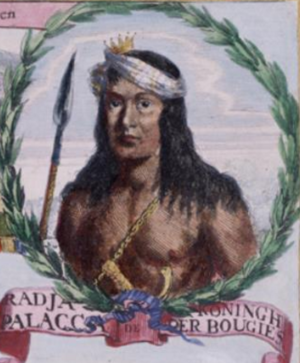
Romeyn de Hooghe est un important et prolifique graveur et caricaturiste néerlandais baroque.
La république d’Indonésie naît le 17 août 1945 avec la proclamation de l’indépendance des Indes néerlandaises par Soekarno et Mohammad Hatta.
Latenritatta Towappatunru Daeng Serang Datu Mario Riwawo Arung Palakka Malampee Gemmekna Petta Torisompae Matinroe ri Bontoala, plus simplement connu sous le nom d'Arung Palakka, était un prince du royaume bugis de Bone dans le sud de l'île indonésienne de Célèbes.
La révolte de Trunajaya ou guerre de Trunajaya est une rébellion avortée menée par le prince madurais Trunajaya aidé de combattants venus Makassar contre le sultanat de Mataram et ses soutiens de la Compagnie néerlandaise des Indes orientales à Java lors des années 1670.
Gowa est un État princier d'Indonésie. Il fut le plus puissant des États de l'est de l'archipel. Sa capitale était située au sud de l'actuelle Makassar, capitale de la province de Sulawesi du Sud.